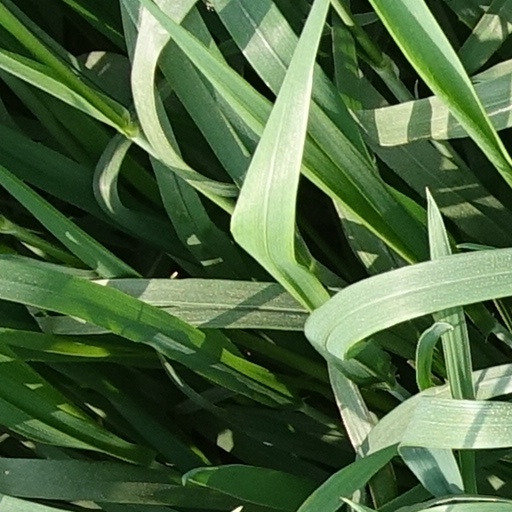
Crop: wheat